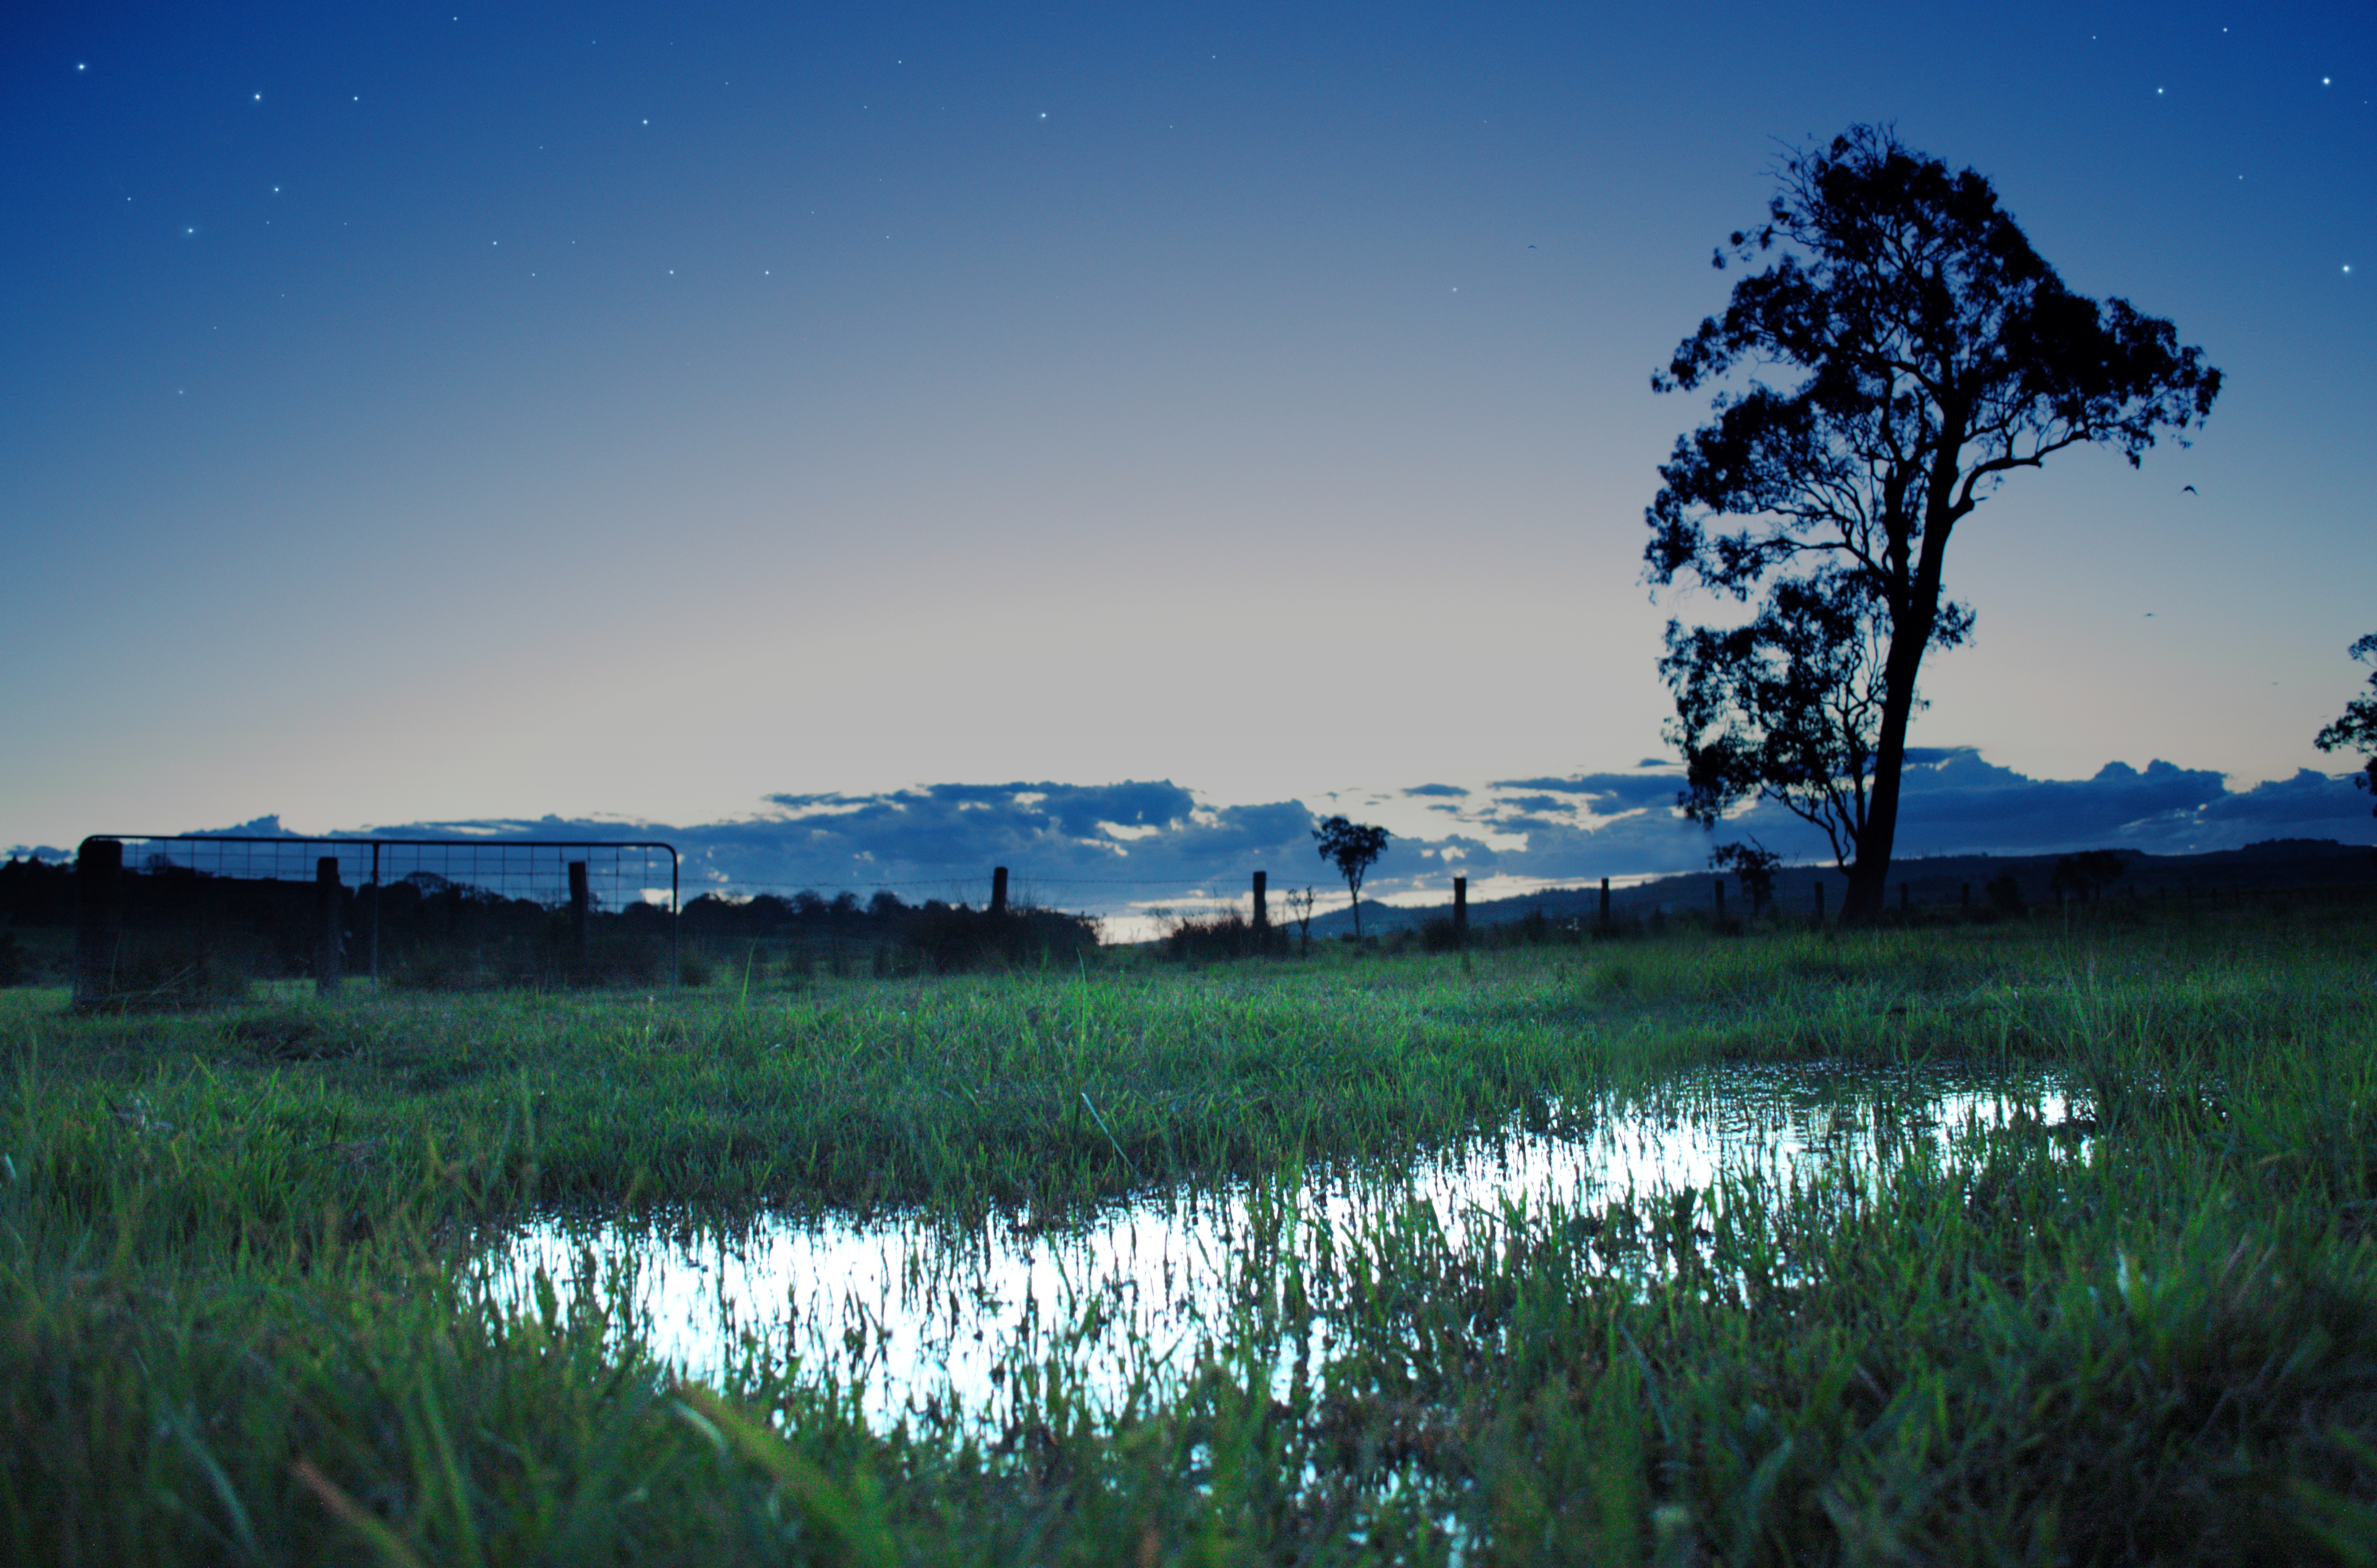
landscape, tree, nature, grass, horizon, wilderness, mountain, cloud, plant, sky, sunrise, sunset, meadow, prairie, sunlight, morning, hill, flower, lake, dawn, mountain range, dusk, evening, reflection, puddle, grassland, habitat, ecosystem, rural area, natural environment, geographical feature, atmospheric phenomenon, woody plant, mountainous landforms